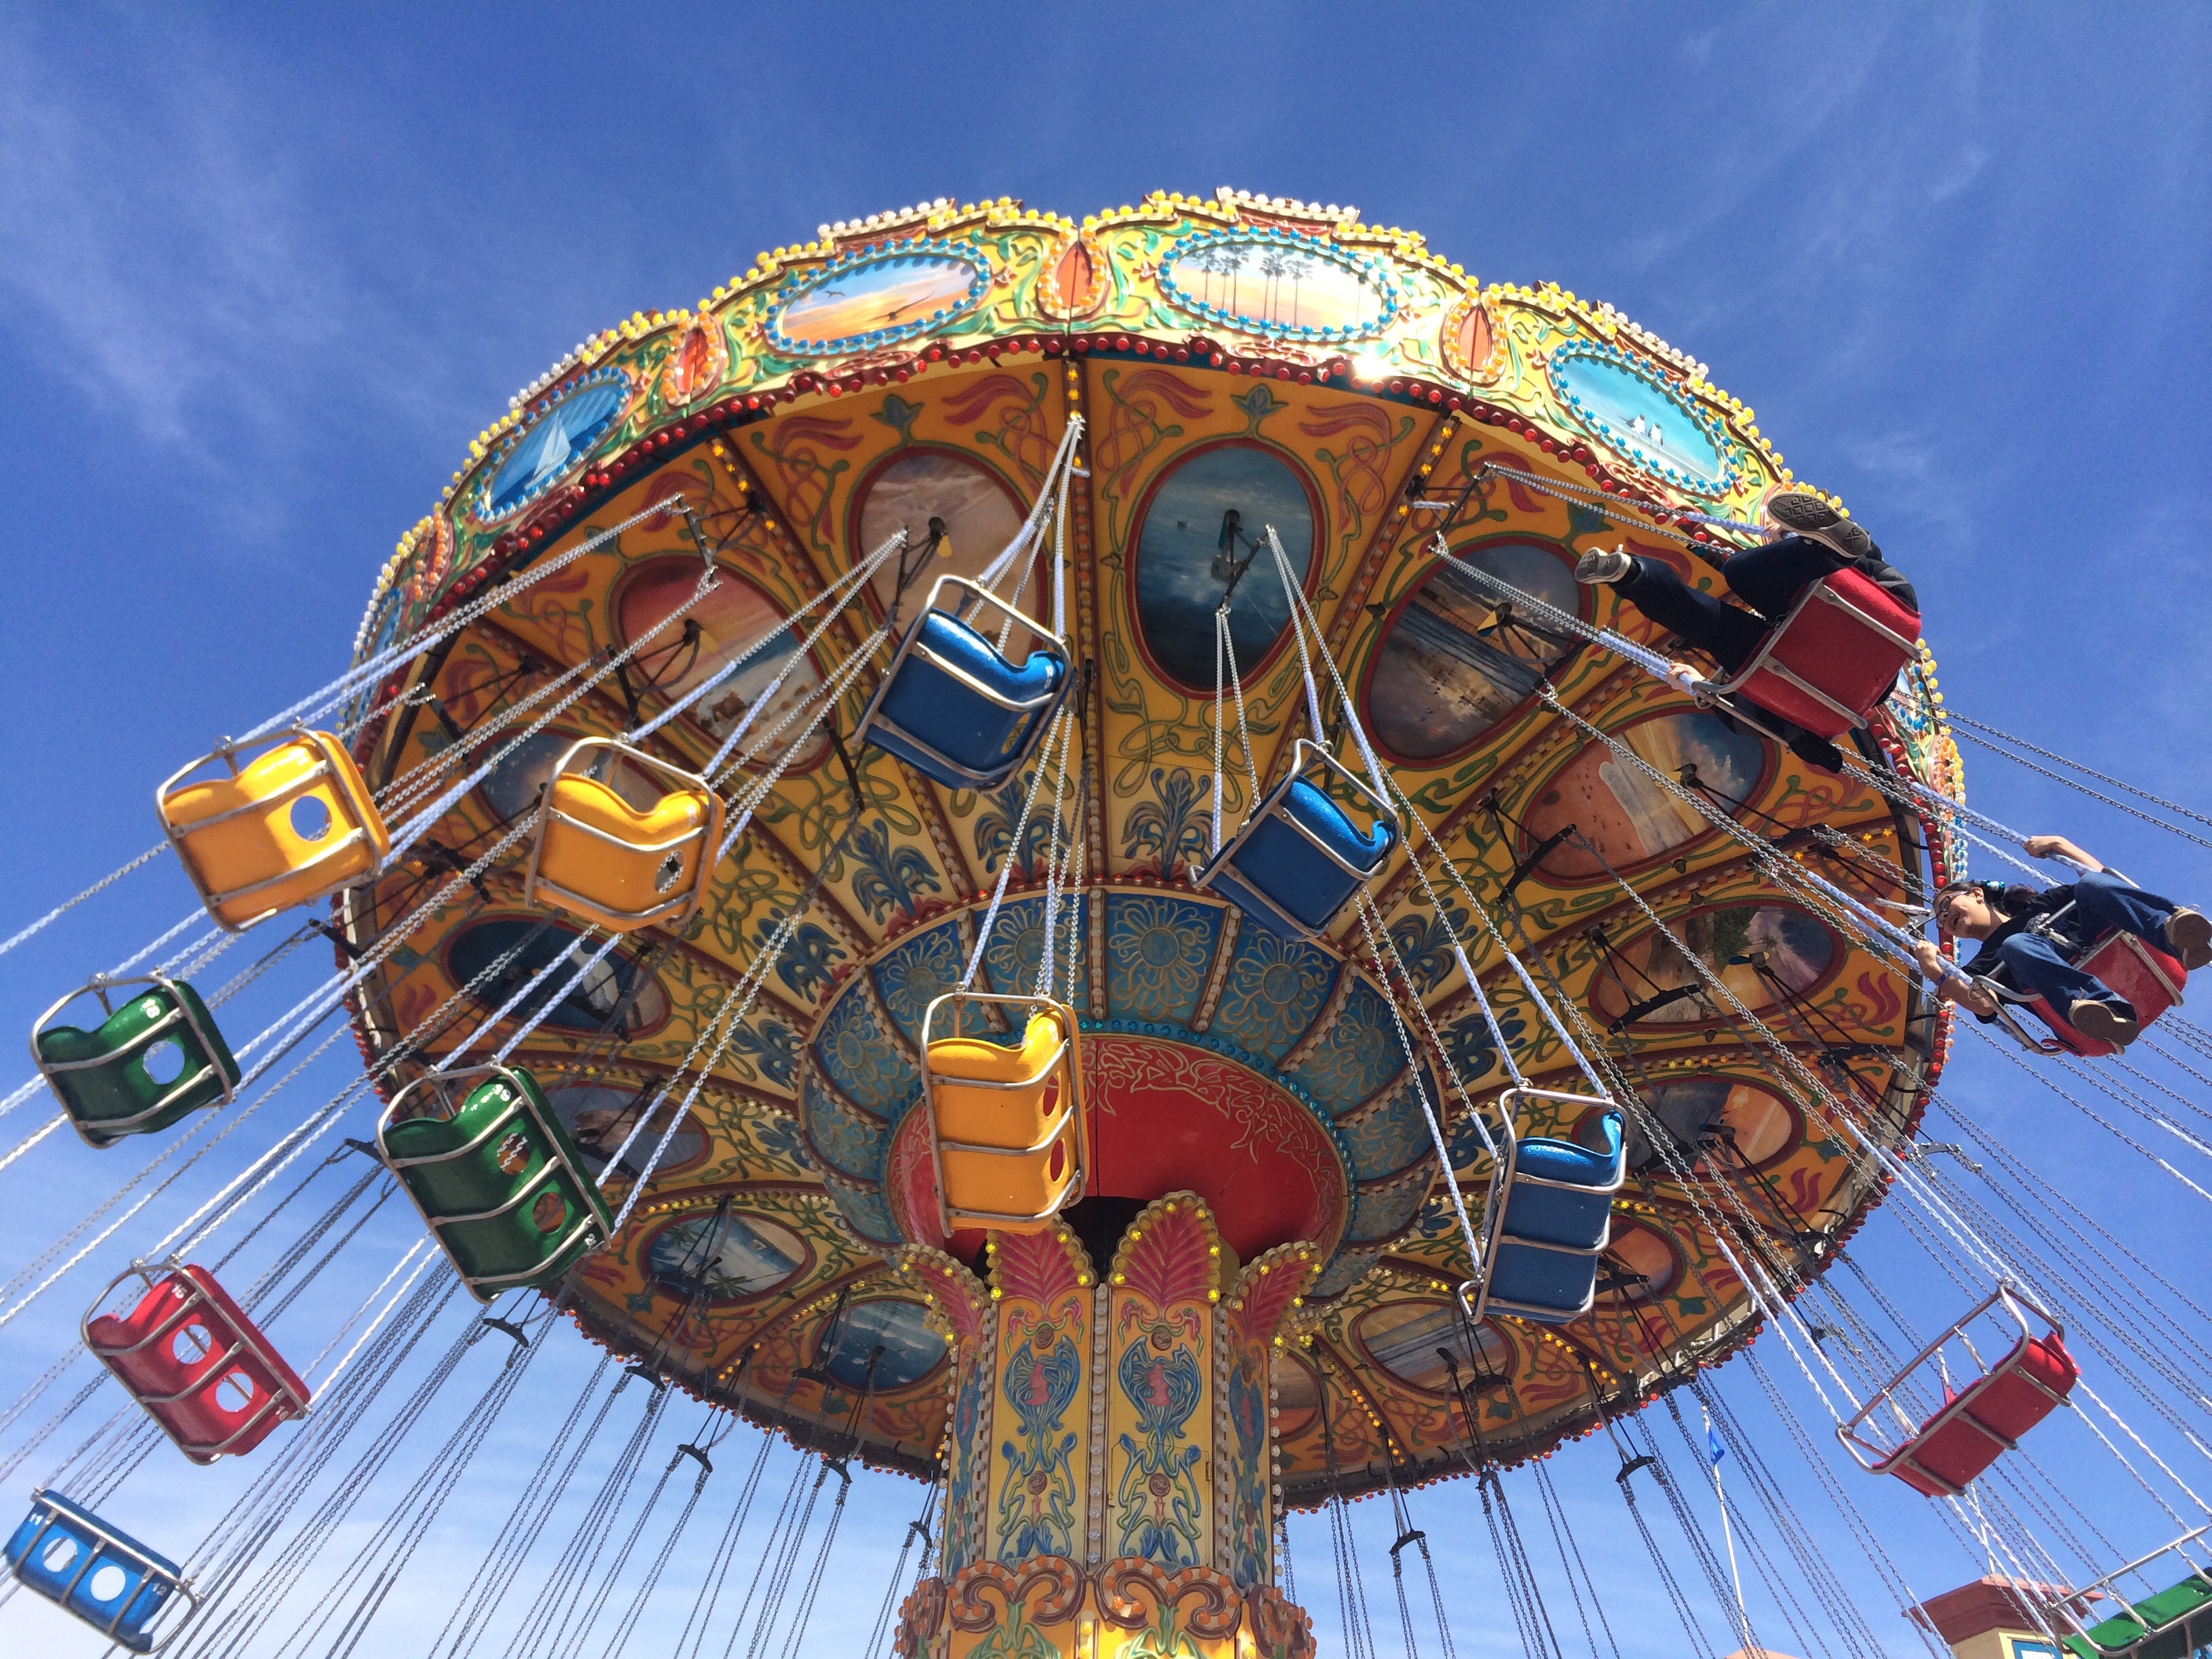
play, summer, recreation, ferris wheel, amusement park, color, park, ride, carousel, blue, colorful, leisure, fun, joy, tourist attraction, dome, amusement, vibrant, enjoyment, entertainment, excitement, amusement ride, outdoor recreation, nonbuilding structure